Delta County Airport

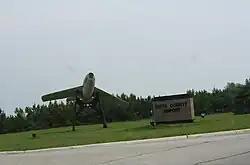
An F-84F at the entrance along M-35 Highway

Delta County Airport is a county-owned public-use airport located southwest of the central business district of Escanaba, a city in Delta County, Michigan, United States. It offers limited commercial service, which is subsidized by the Essential Air Service program.